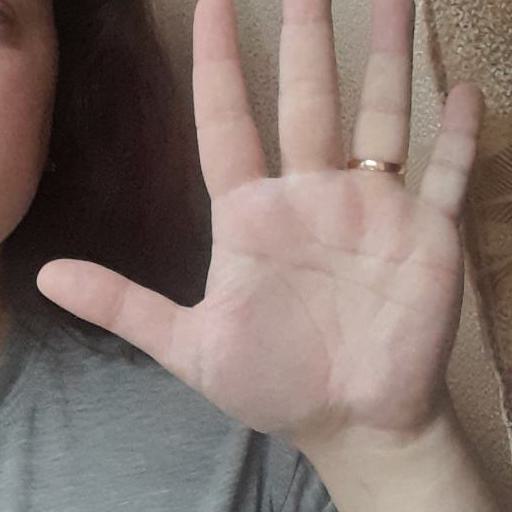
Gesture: palm